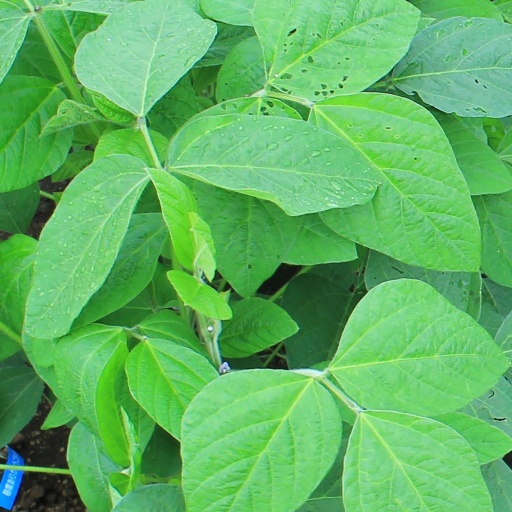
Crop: soybean